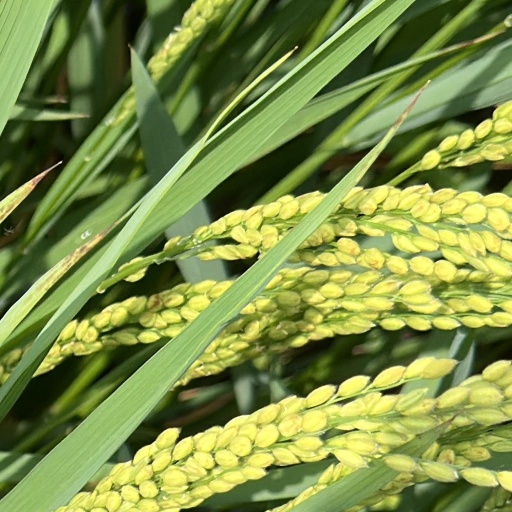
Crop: rice